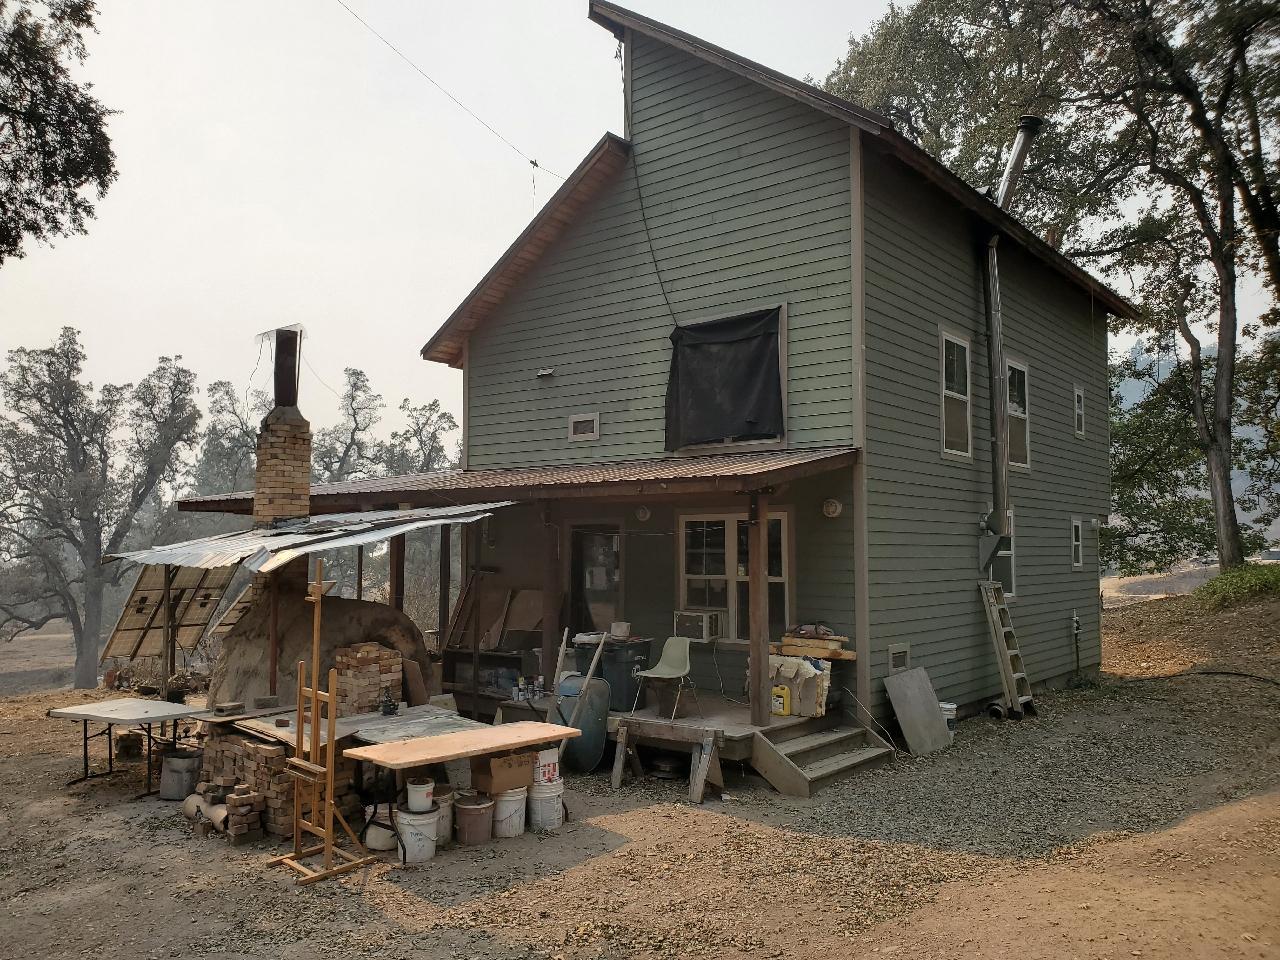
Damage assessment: affected